Henry Lavender Adolphus Culmer

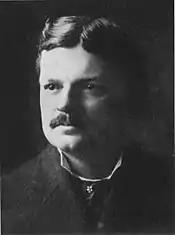
H. L. A. Culmer(date unknown)

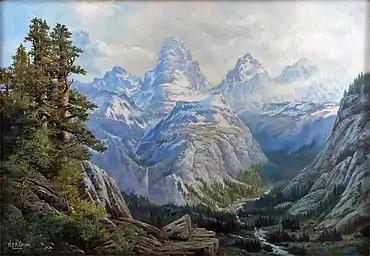
The Three Tetons

Henry Lavender Adolphus Culmer, sometimes referred to as Harry Culmer or Henry L. A. Culmer (25 March 1854, Davington, England - 10 February 1914, Salt Lake City) was a painter/scientist, illustrator, and educator.